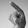
ASL letter: P